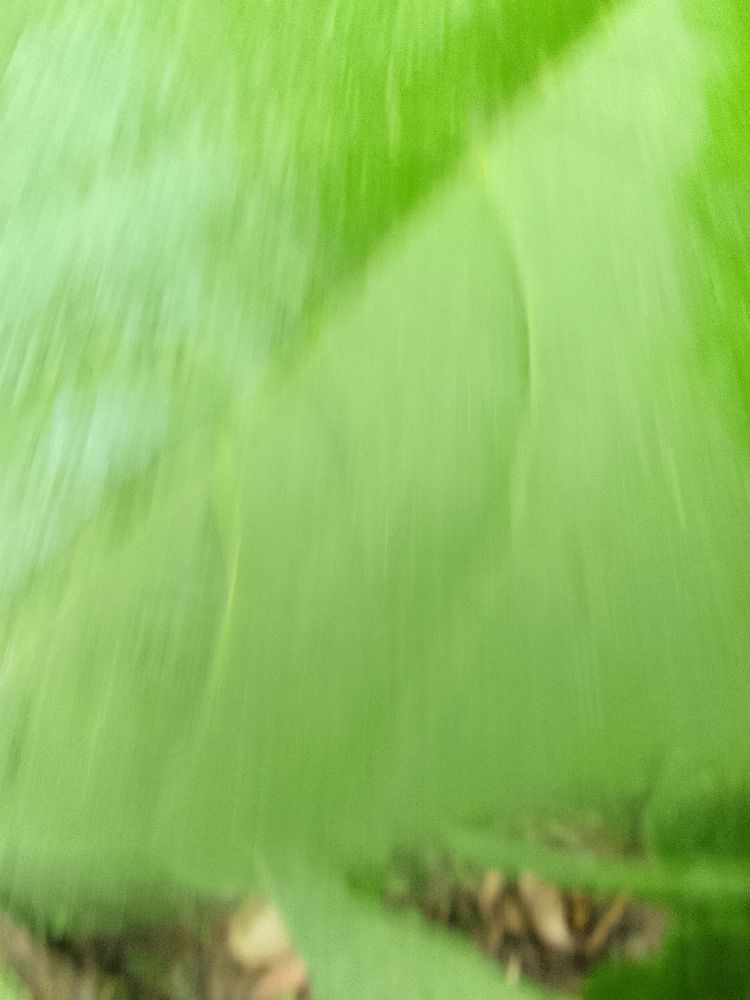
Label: healthy